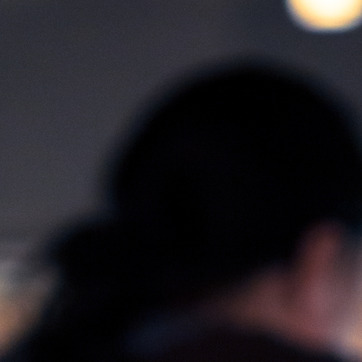
Material: hair